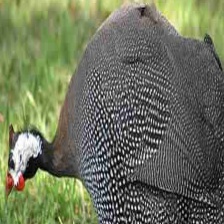
Species: GUINEAFOWL
Scientific name: NUMIDIDAE